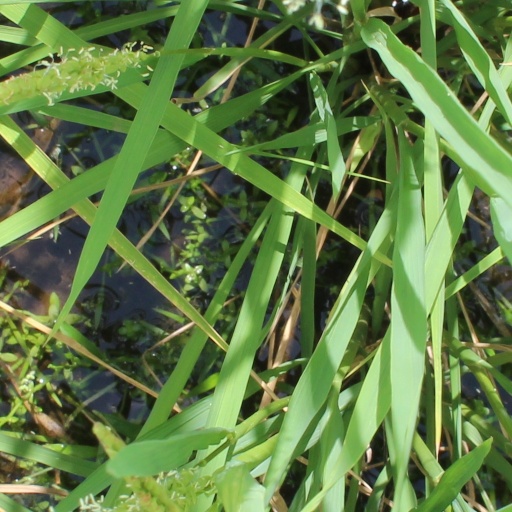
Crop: rice